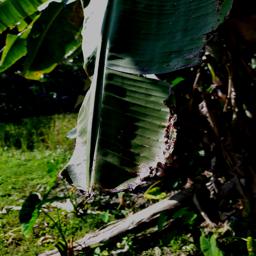
Label: BLACK SIGATOKA